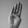
ASL letter: B